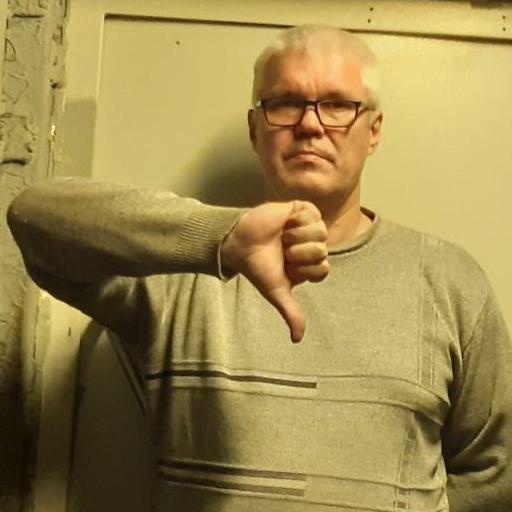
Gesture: dislike